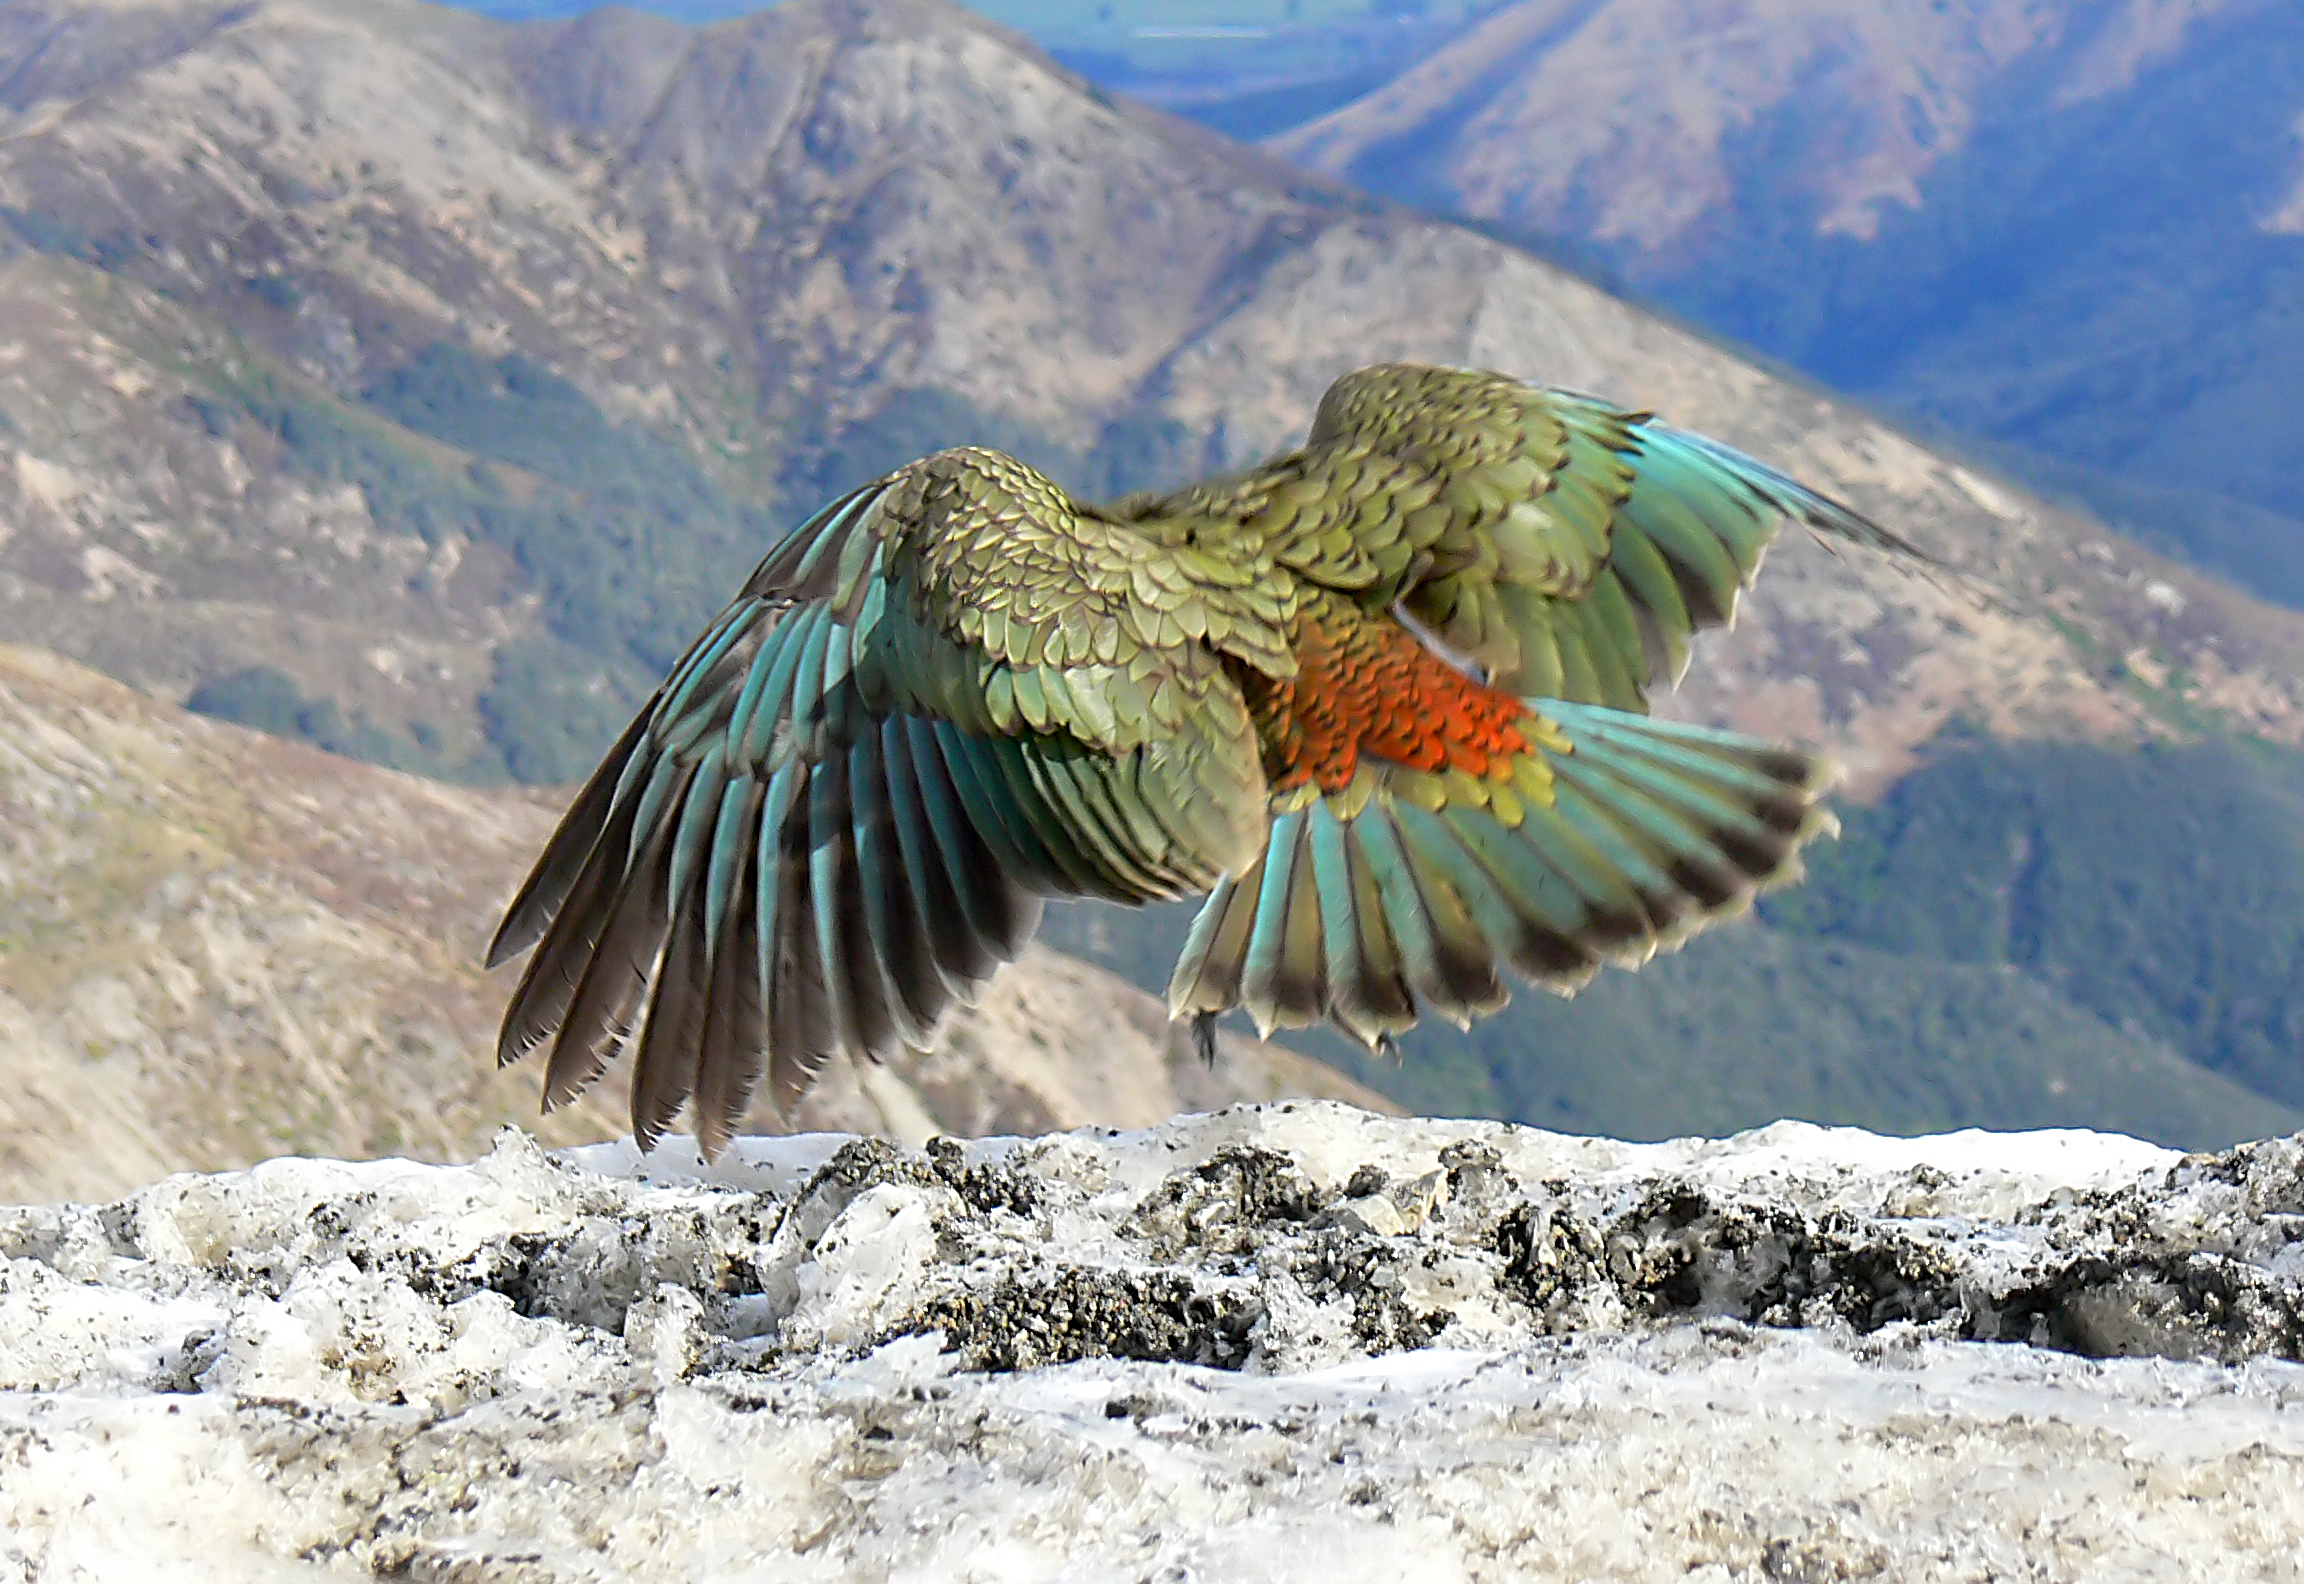
nature, snow, bird, wing, wildlife, alpine, fauna, newzealand, vertebrate, parrot, flickrsbestcreatures, kea, nestornotabilis, newzealandnativebird, mountainparrot, birdfling, condor, perching bird